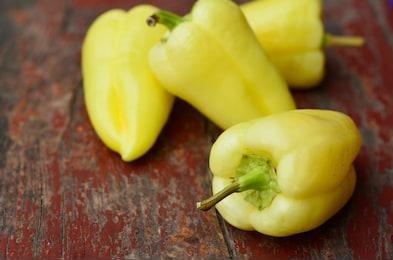
Label: capsicum